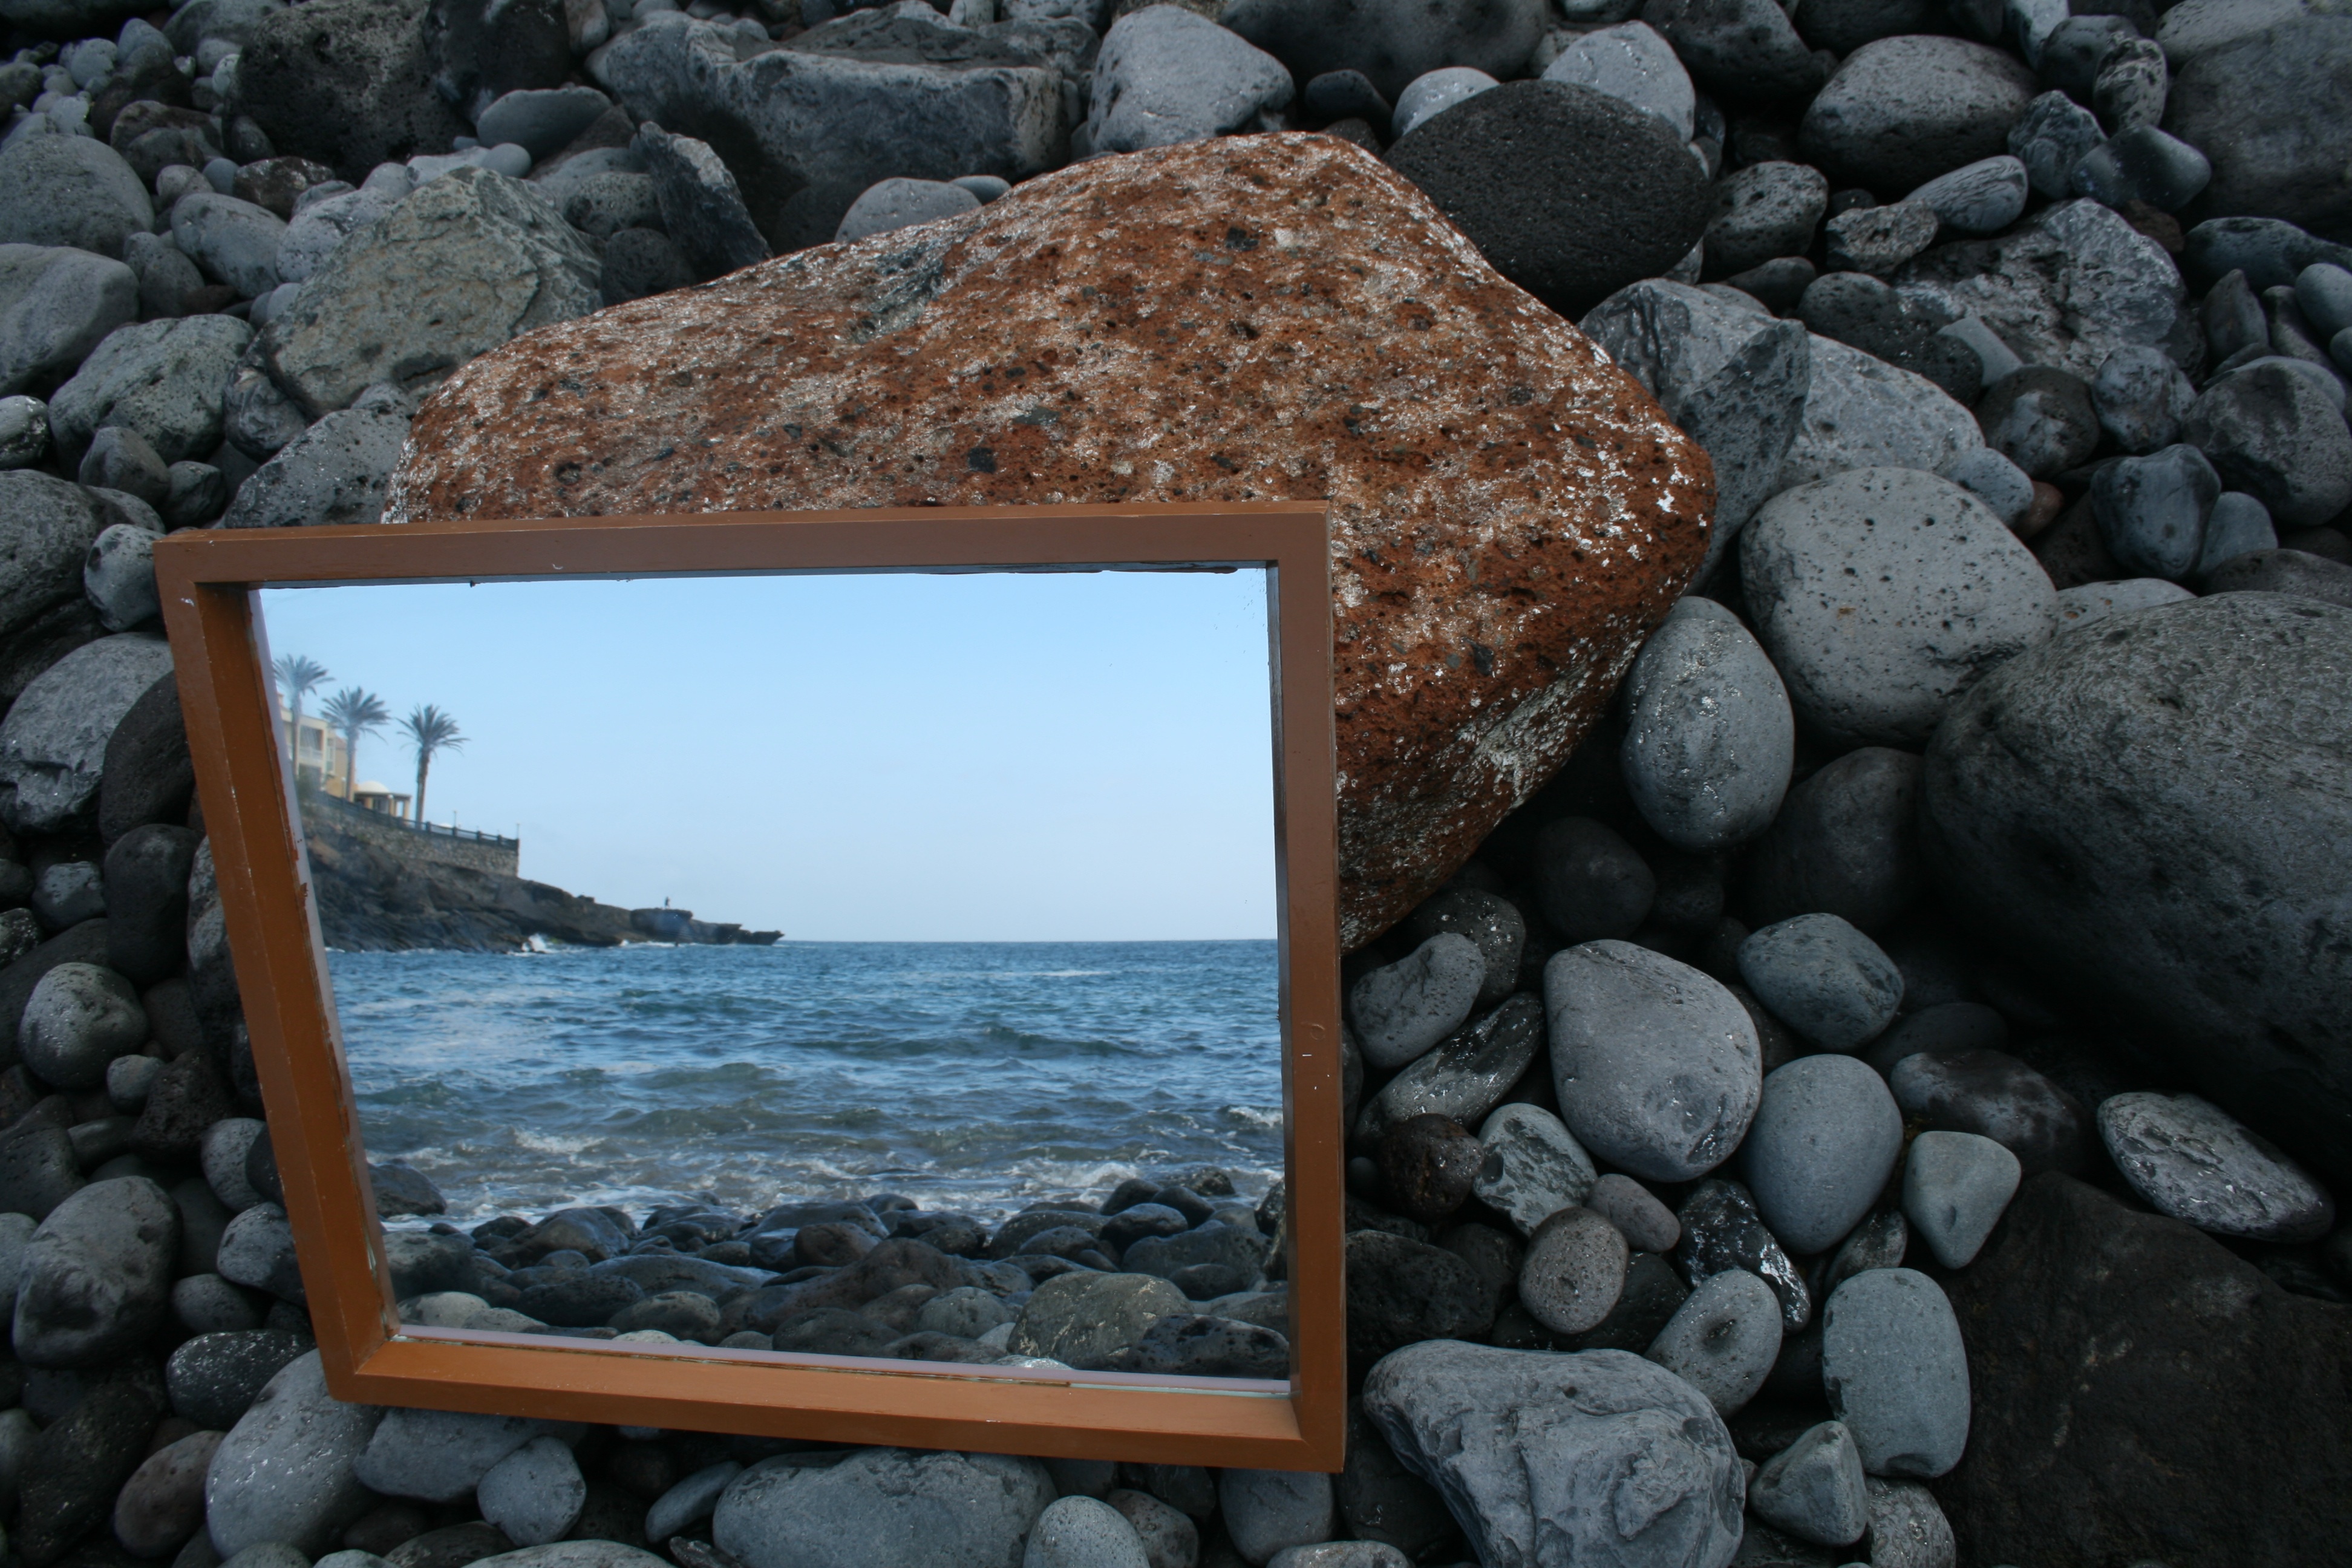
sea, coast, water, rock, winter, wood, shore, wall, blue, material, art, geology, mirror, boulder, viewing